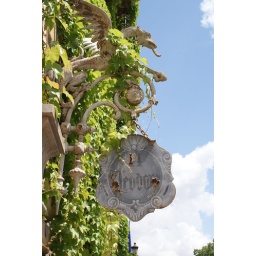
A random sign in Rome. We saw this wondering down a back street and I loved the ornate styling.